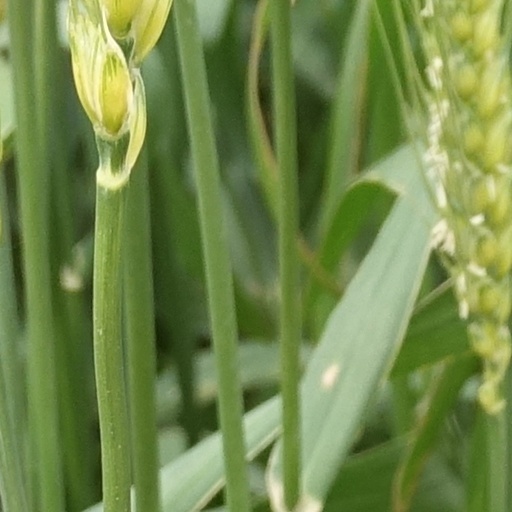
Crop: wheat